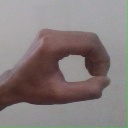
अक्षर: औ